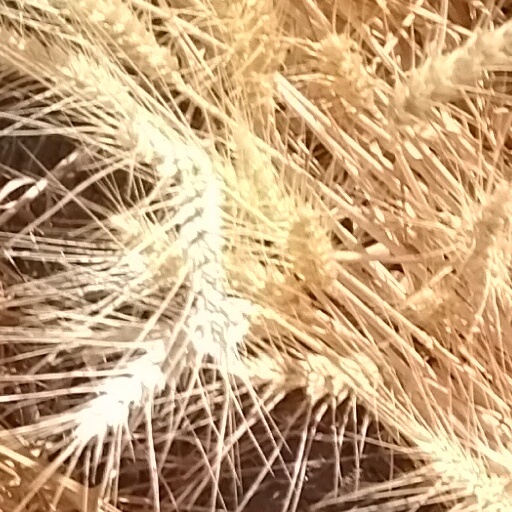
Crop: wheat